Barrel

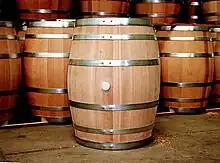
Traditional oak barrels made by Chilean cooperage Tonelería Nacional

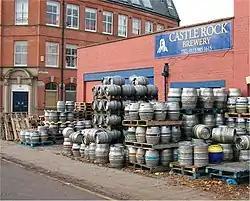
Modern stainless steel casks and kegs outside the Castle Rock microbrewery in Nottingham, England

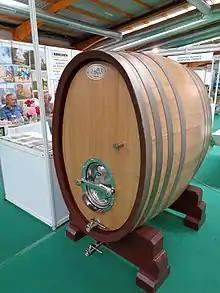
Wooden wine barrel at an exhibition in Croatia

A barrel or cask is a hollow cylindrical container with a bulging center, longer than it is wide. They are traditionally made of wooden staves and bound by wooden or metal hoops. The word vat is often used for large containers for liquids, usually alcoholic beverages; a small barrel or cask is known as a keg.